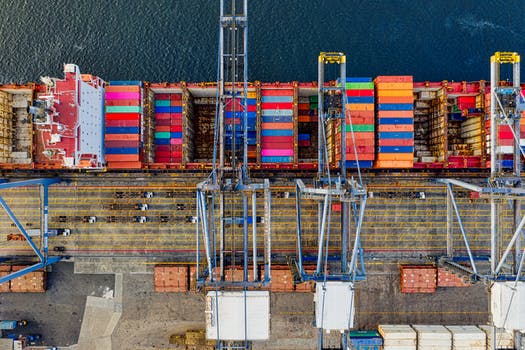
Label: No Watermark